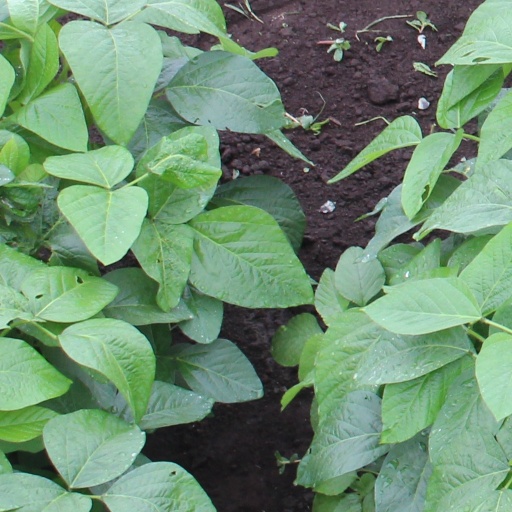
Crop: soybean